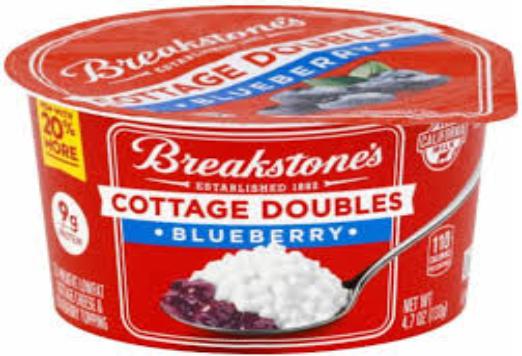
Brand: Breakstone's
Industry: Food